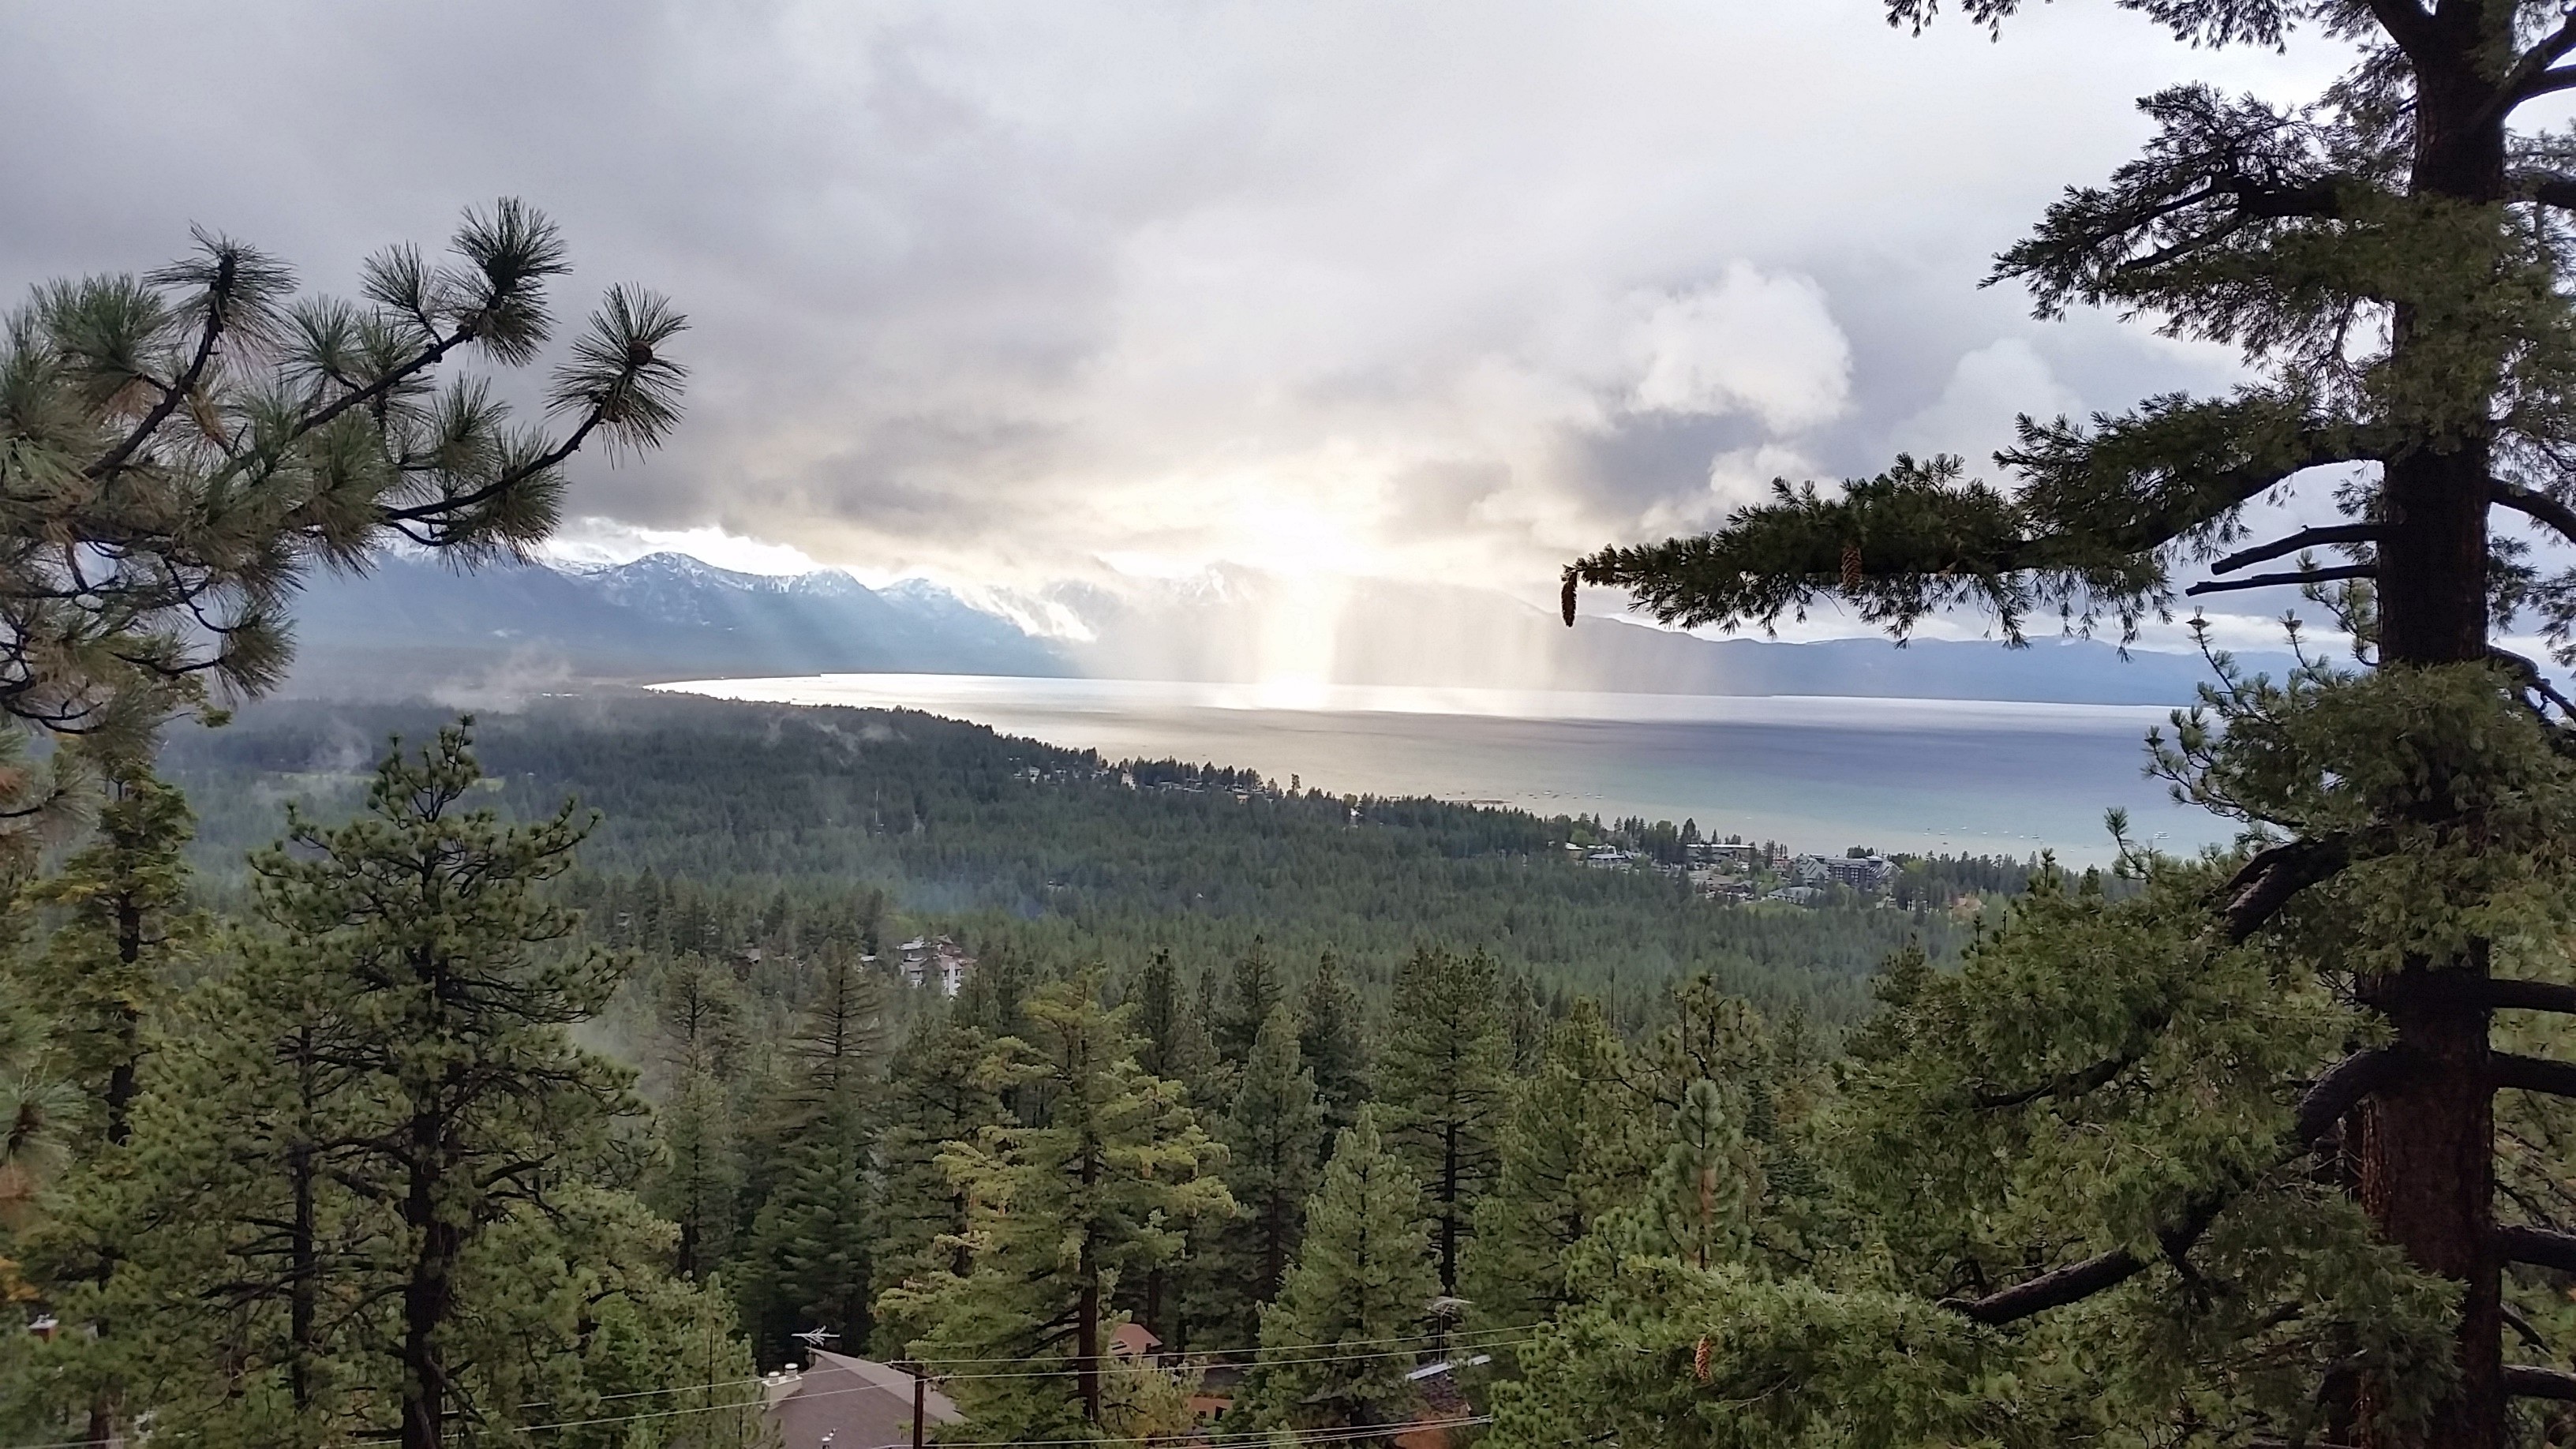
landscape, tree, nature, forest, wilderness, mountain, cloud, lake, mountain range, park, national park, ridge, habitat, ecosystem, atmospheric phenomenon, woody plant, mountainous landforms